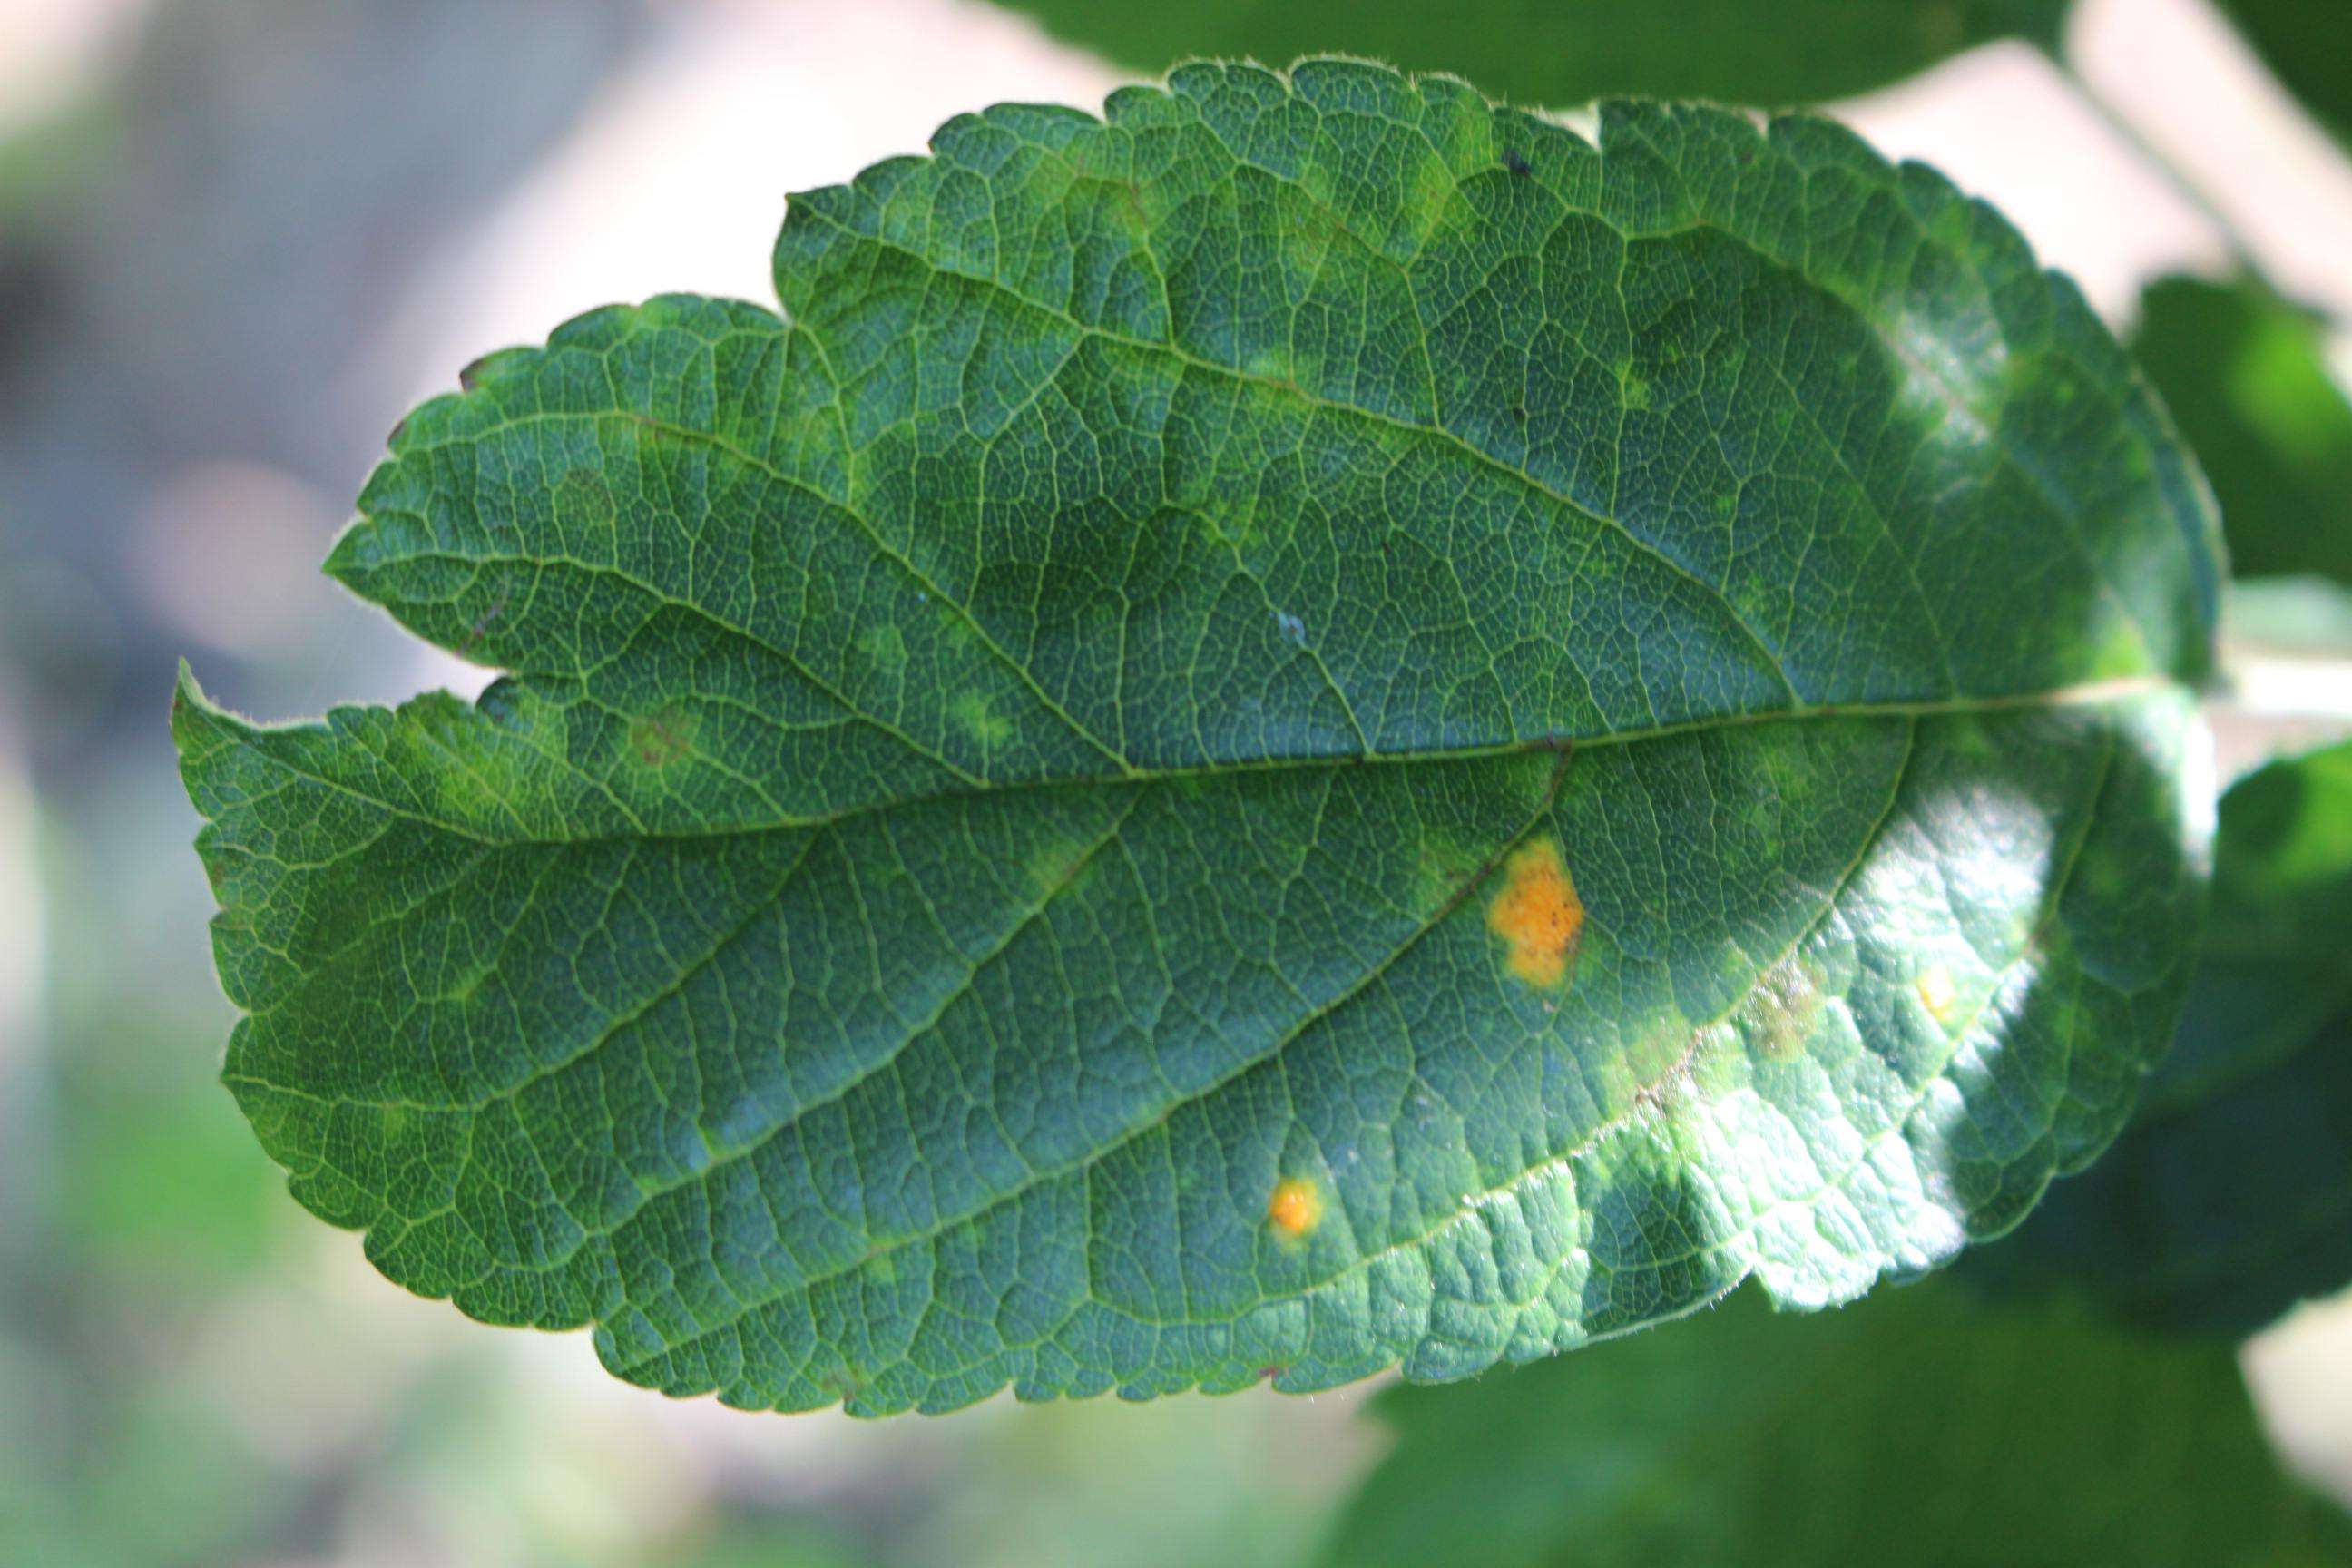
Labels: rust